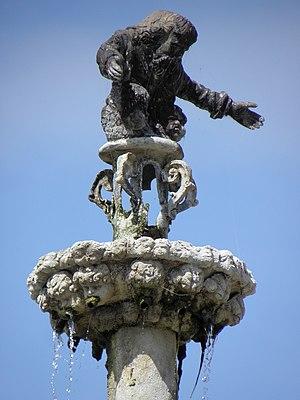
Détail de la fontaine de dévotion de l'enclos paroissial de Saint-Jean-du-Doigt (29). This building is classé au titre des Monuments Historiques. It is indexed in the Base Mérimée, a database of architectural heritage maintained by the French Ministry of Culture,
Saint-Jean-du-Doigt [sɛ̃ ʒɑ̃ dy dwa] est une commune littorale de la Manche située dans le département du Finistère, dans la région Bretagne, en France.